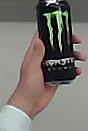
Product: monster_energydrink